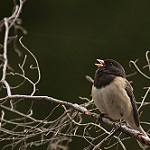
Label: glacier